Berndt Grönblom

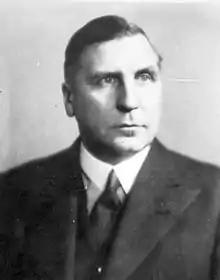
Berndt Grönblom in the 1930s

Berndt Gustaf Grönblom (20 December 1885 – 4 October 1970) was a Finnish industrialist and vuorineuvos.